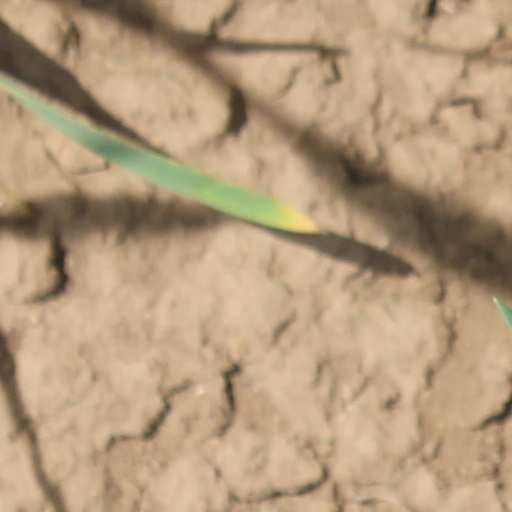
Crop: wheat